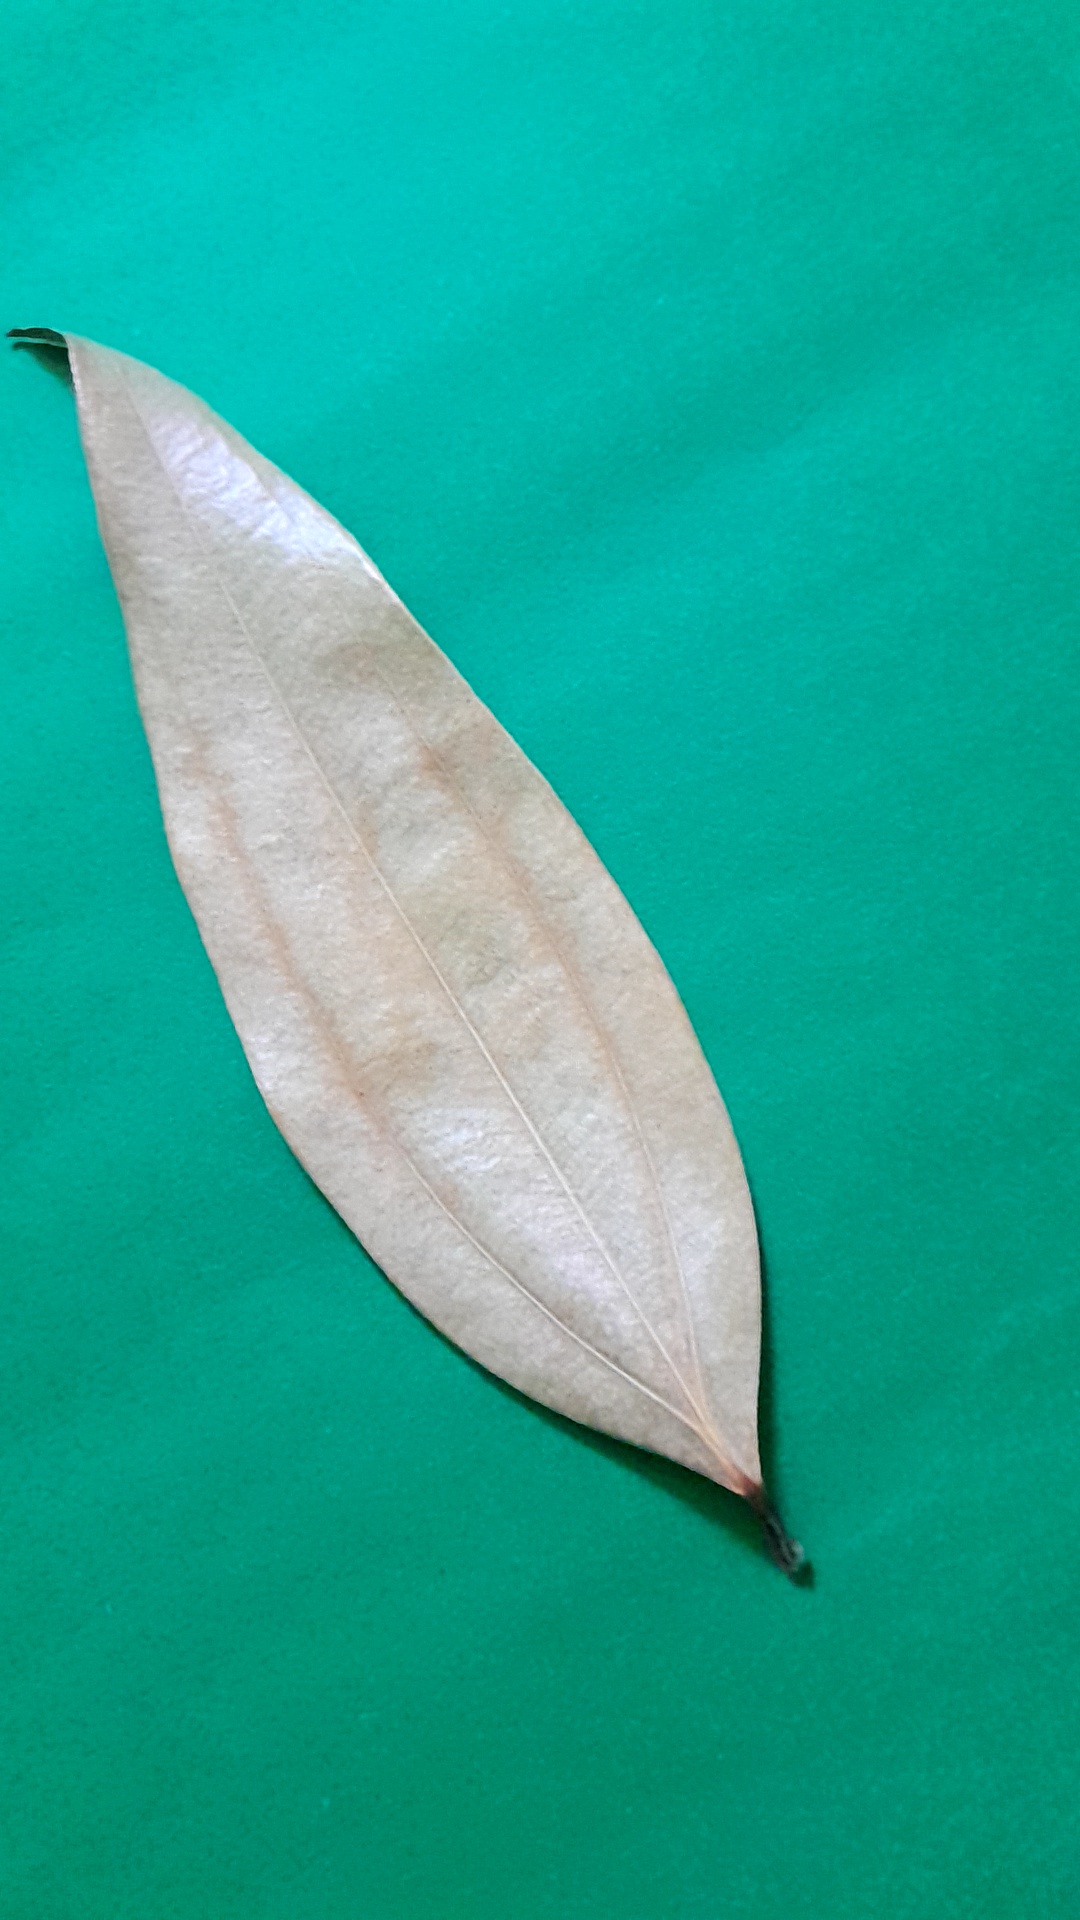
Label: Dry Leaf